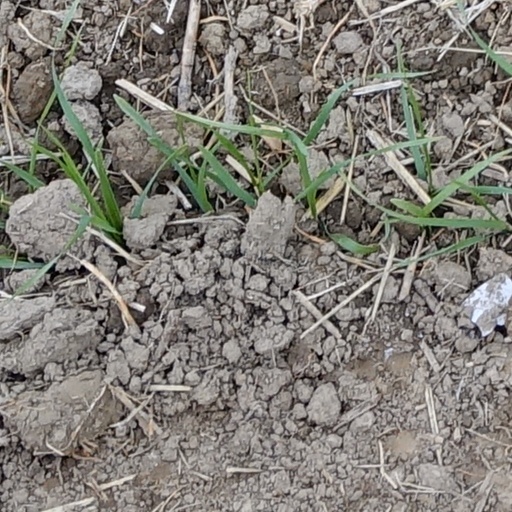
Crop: wheat